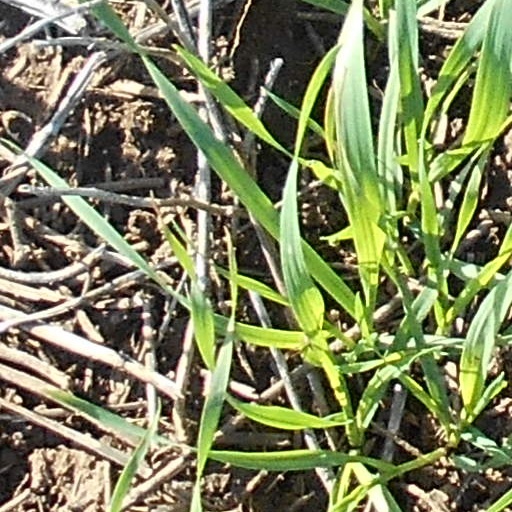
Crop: wheat